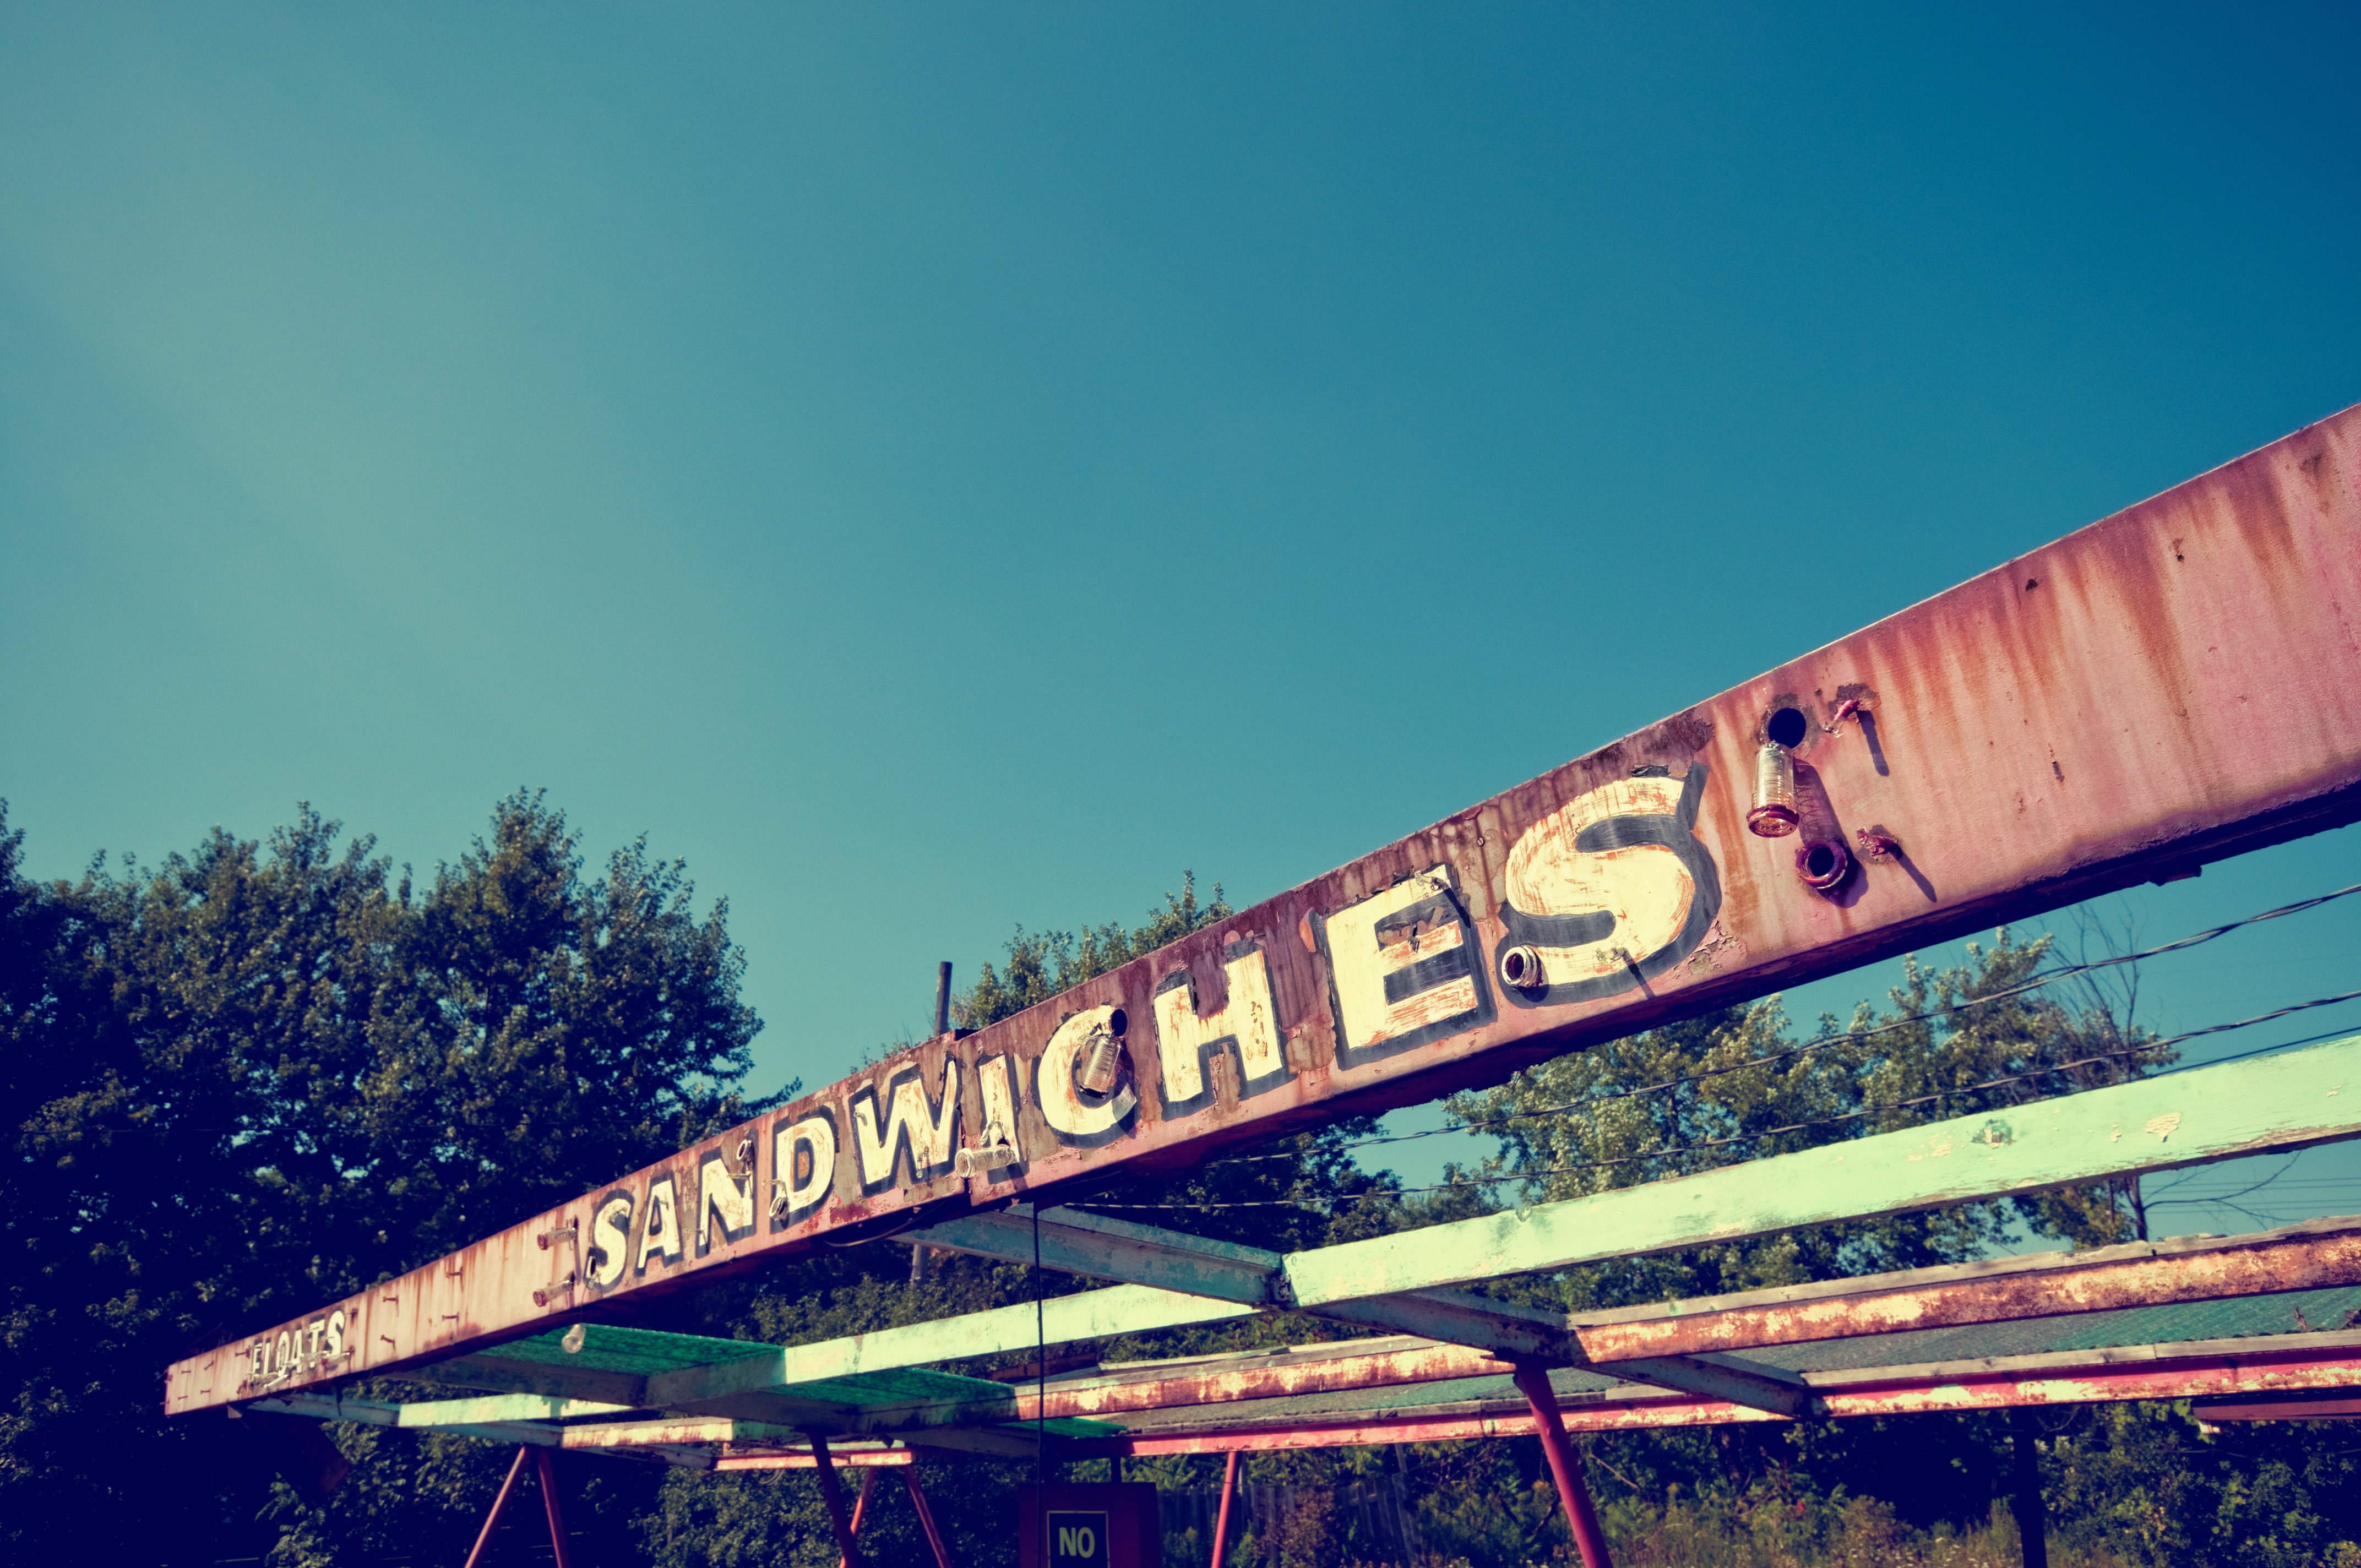
light, structure, sky, bridge, night, overpass, cityscape, transport, evening, stadium, shape, atmosphere of earth, sport venue